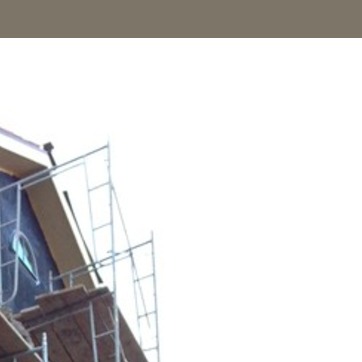
Material: sky